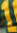
Number: 1